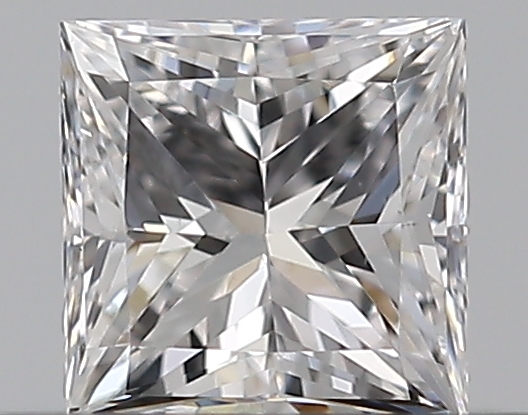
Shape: pear
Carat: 0.5
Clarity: SI2
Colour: G
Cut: EX
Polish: EX
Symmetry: VG
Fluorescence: N
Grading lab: GIA
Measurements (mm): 6.91 x 4.38 x 2.73